Tasmanian Government Railways

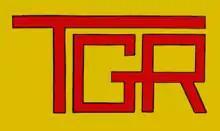
The TGR emblem used in later years.

The TGR had a large and varying fleet of both steam (and diesel in 1950) locomotives, and many served a multi-purpose position in the system; hauling freight, passenger, and mixed trains. The company also had a fleet of railcars used for inter-suburban commuter services.